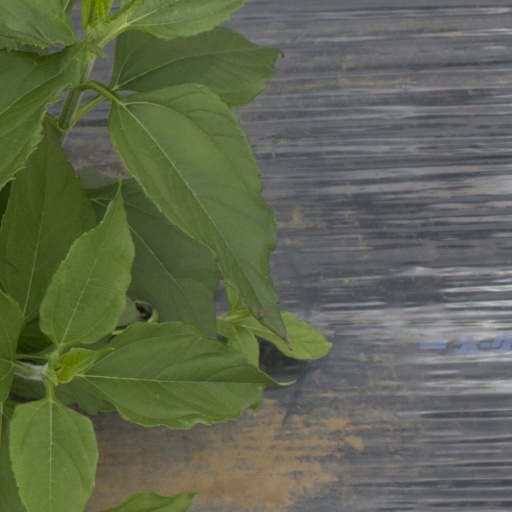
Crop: Jerusalem artichoke